Vezzolano Abbey

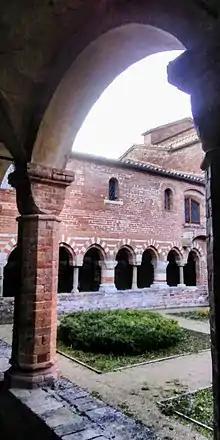
Partial view of the cloisters

Today the interior of the church has only the nave and one aisle, as the right aisle was annexed to the cloister. Two apses are present, the right one having been eliminated to build the Capitular Hall.